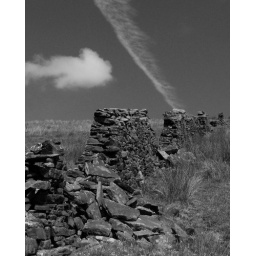
Dry stone wall in desparate need of repair, Haslingden Grane, West Pennine Moor, Lancashire.